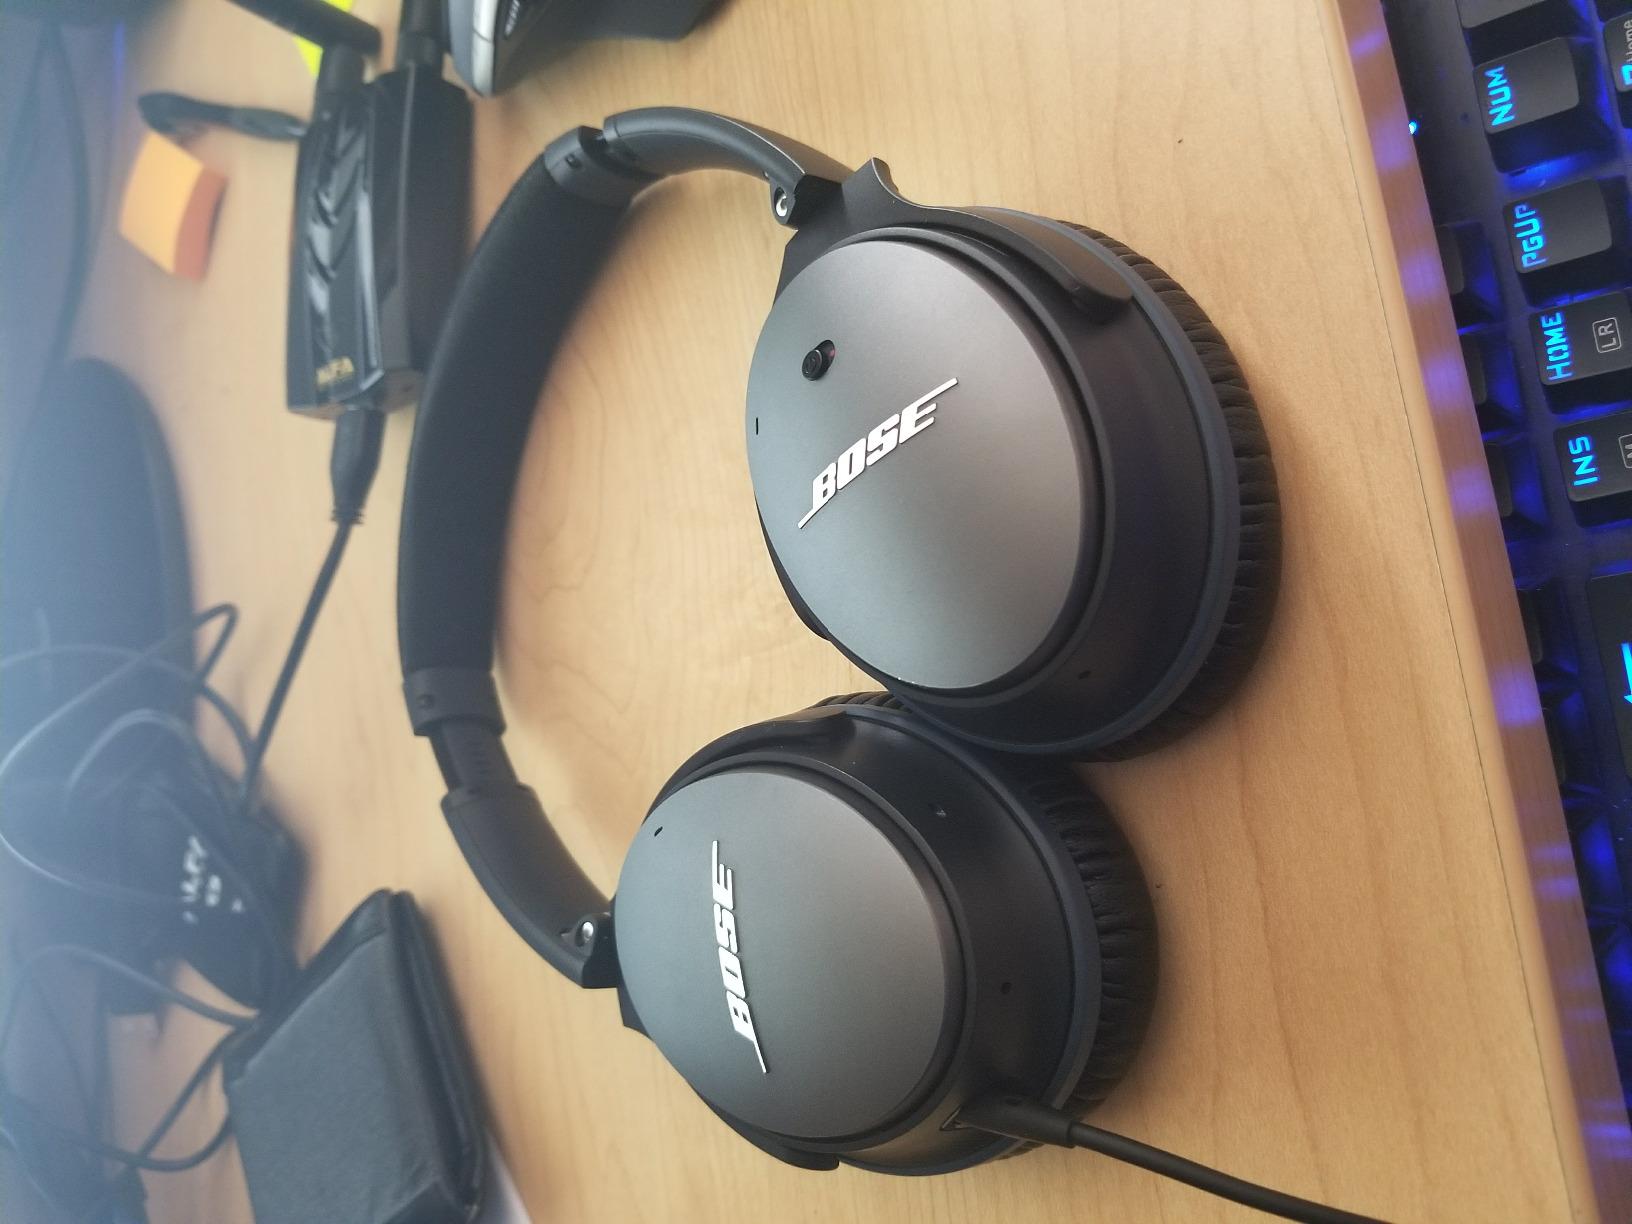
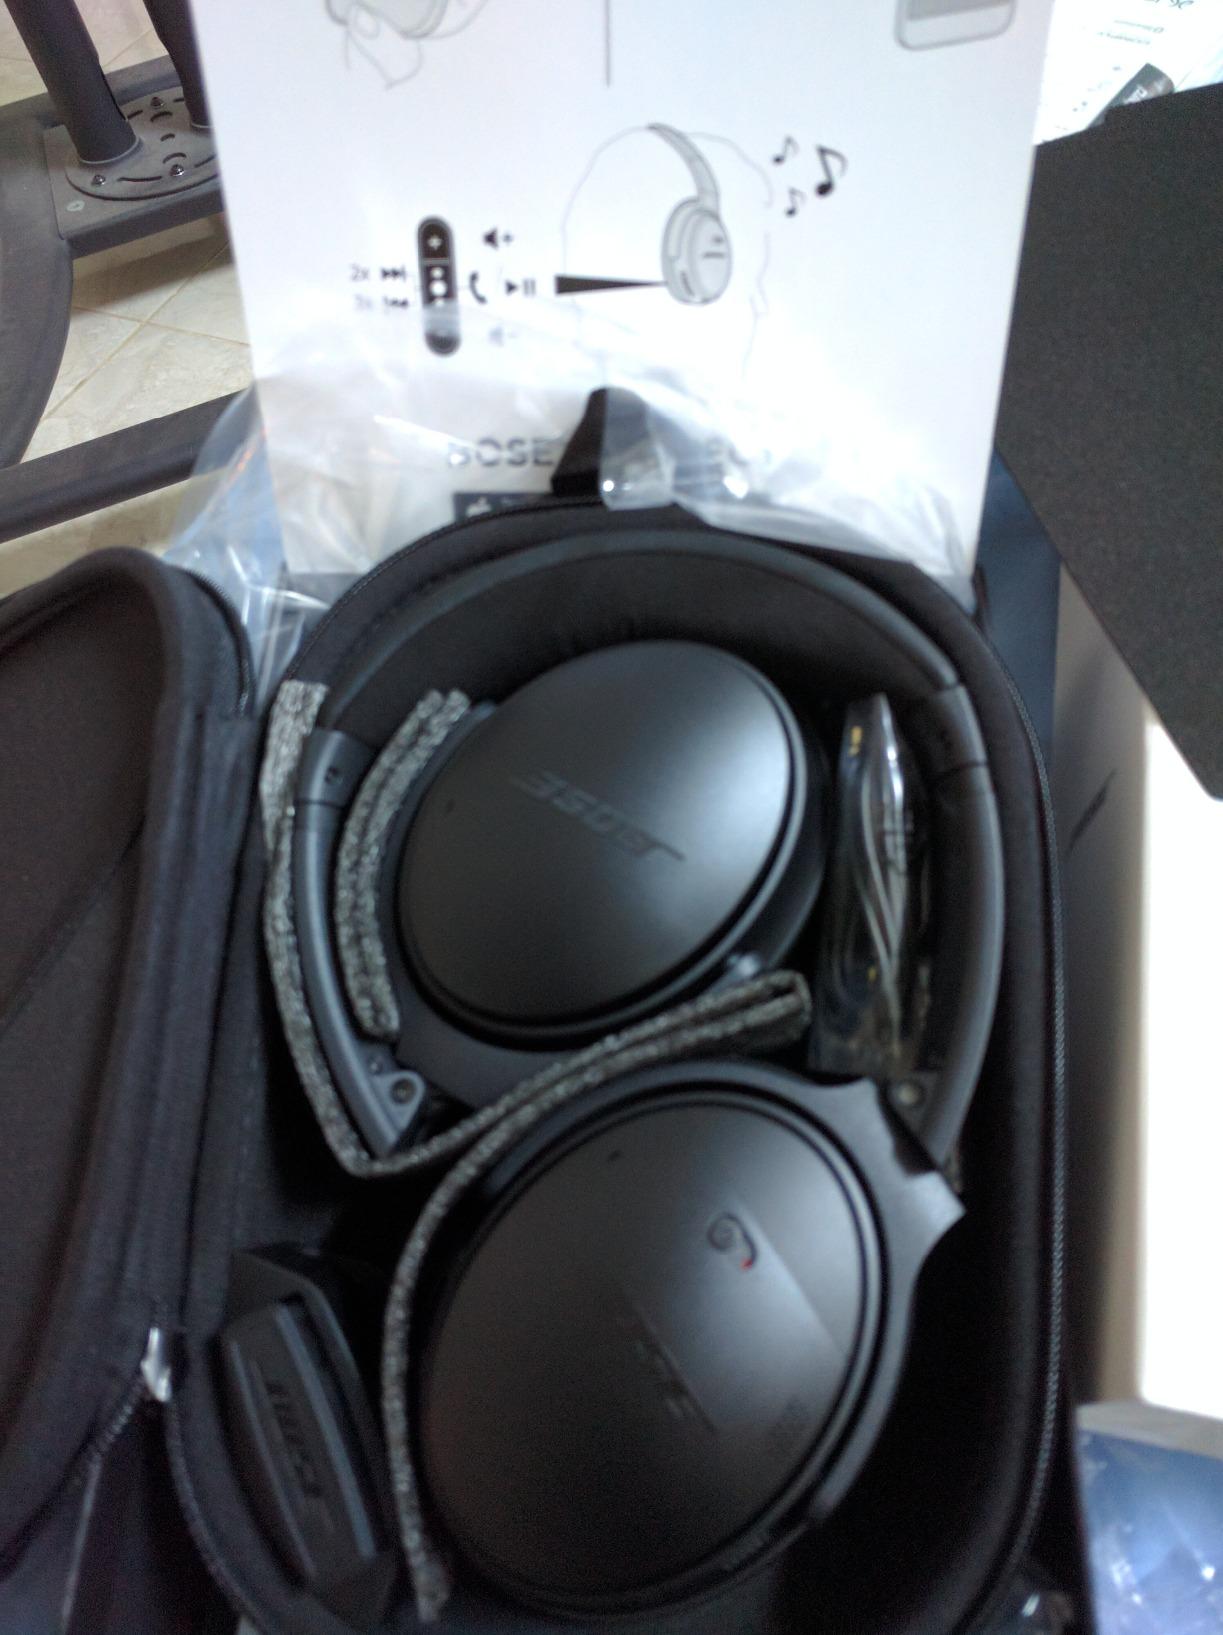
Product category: headphones
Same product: no